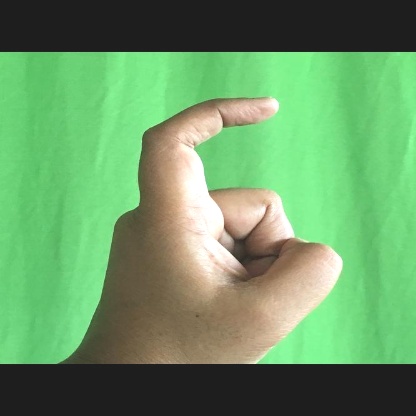
Mudra: Tamarachudam